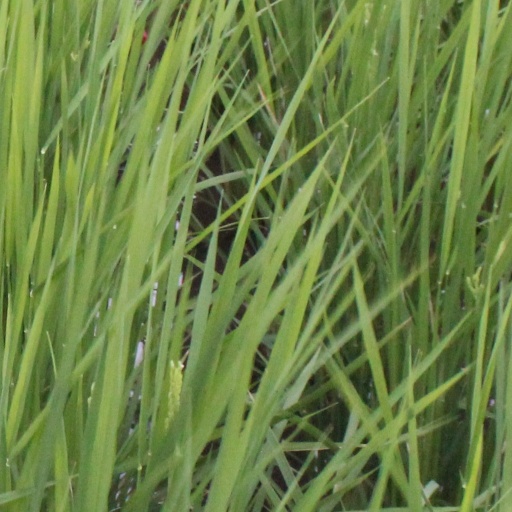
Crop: rice